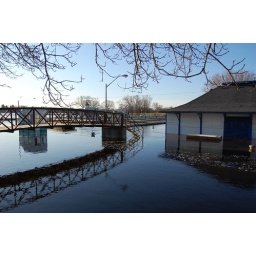
The bridge is supposed to clear the water, not go in to it.